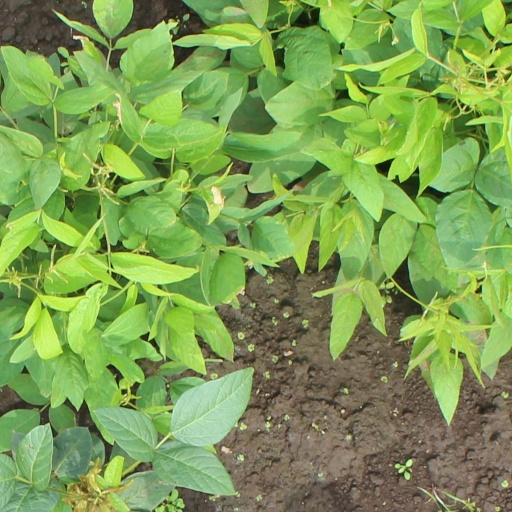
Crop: soybean